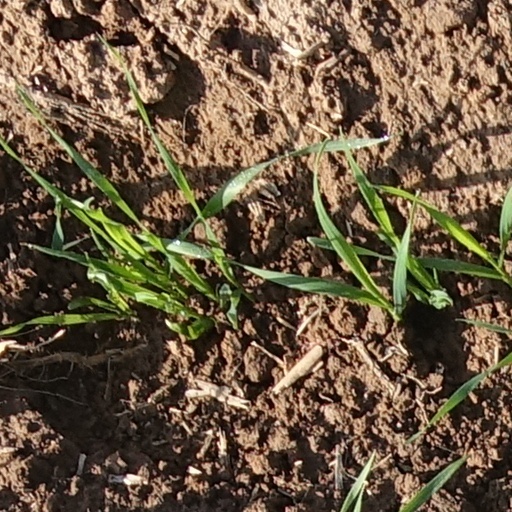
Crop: wheat